PCGG

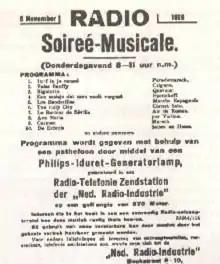
Advertisement placed in the 5 November 1919 "Nieuwe Rotterdamsche Courant" announcing PCGG's debut broadcast scheduled for the next evening.

PCGG (also known as the Dutch Concerts station) was a radio station located at The Hague in the Netherlands, which began broadcasting a regular schedule of entertainment programmes on 6 November 1919. The station was established by engineer Hanso Idzerda, and is believed to have been Europe's first sustained broadcasting station, as well as one of the first stations in the world to transmit entertainment intended for a general audience.